Luther Grosvenor

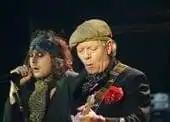
Grosvenor as Ariel Bender in 2020

In June 2018, performing as Ariel Bender, Grosvenor played three Mott The Hoople reunion shows with Hunter and 1974 Mott pianist Morgan Fisher, backed by Hunter's Rant Band. The shows were at festivals in Spain and the United Kingdom and a concert in Norway. In April 2019, performing as Ariel Bender, Grosvenor played 14 Mott the Hoople reunion shows – eight in the US, six in the UK – with Hunter and 1974 Mott pianist Morgan Fisher, backed by Hunter's Rant Band. Later in 2019, a planned MTH 74 11-city swing largely through the southern US was canceled because of Hunter's bout with tinnitus.